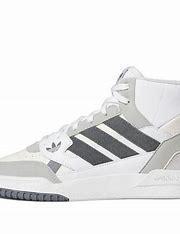
Brand: adidas
Model: Drop Step Skate